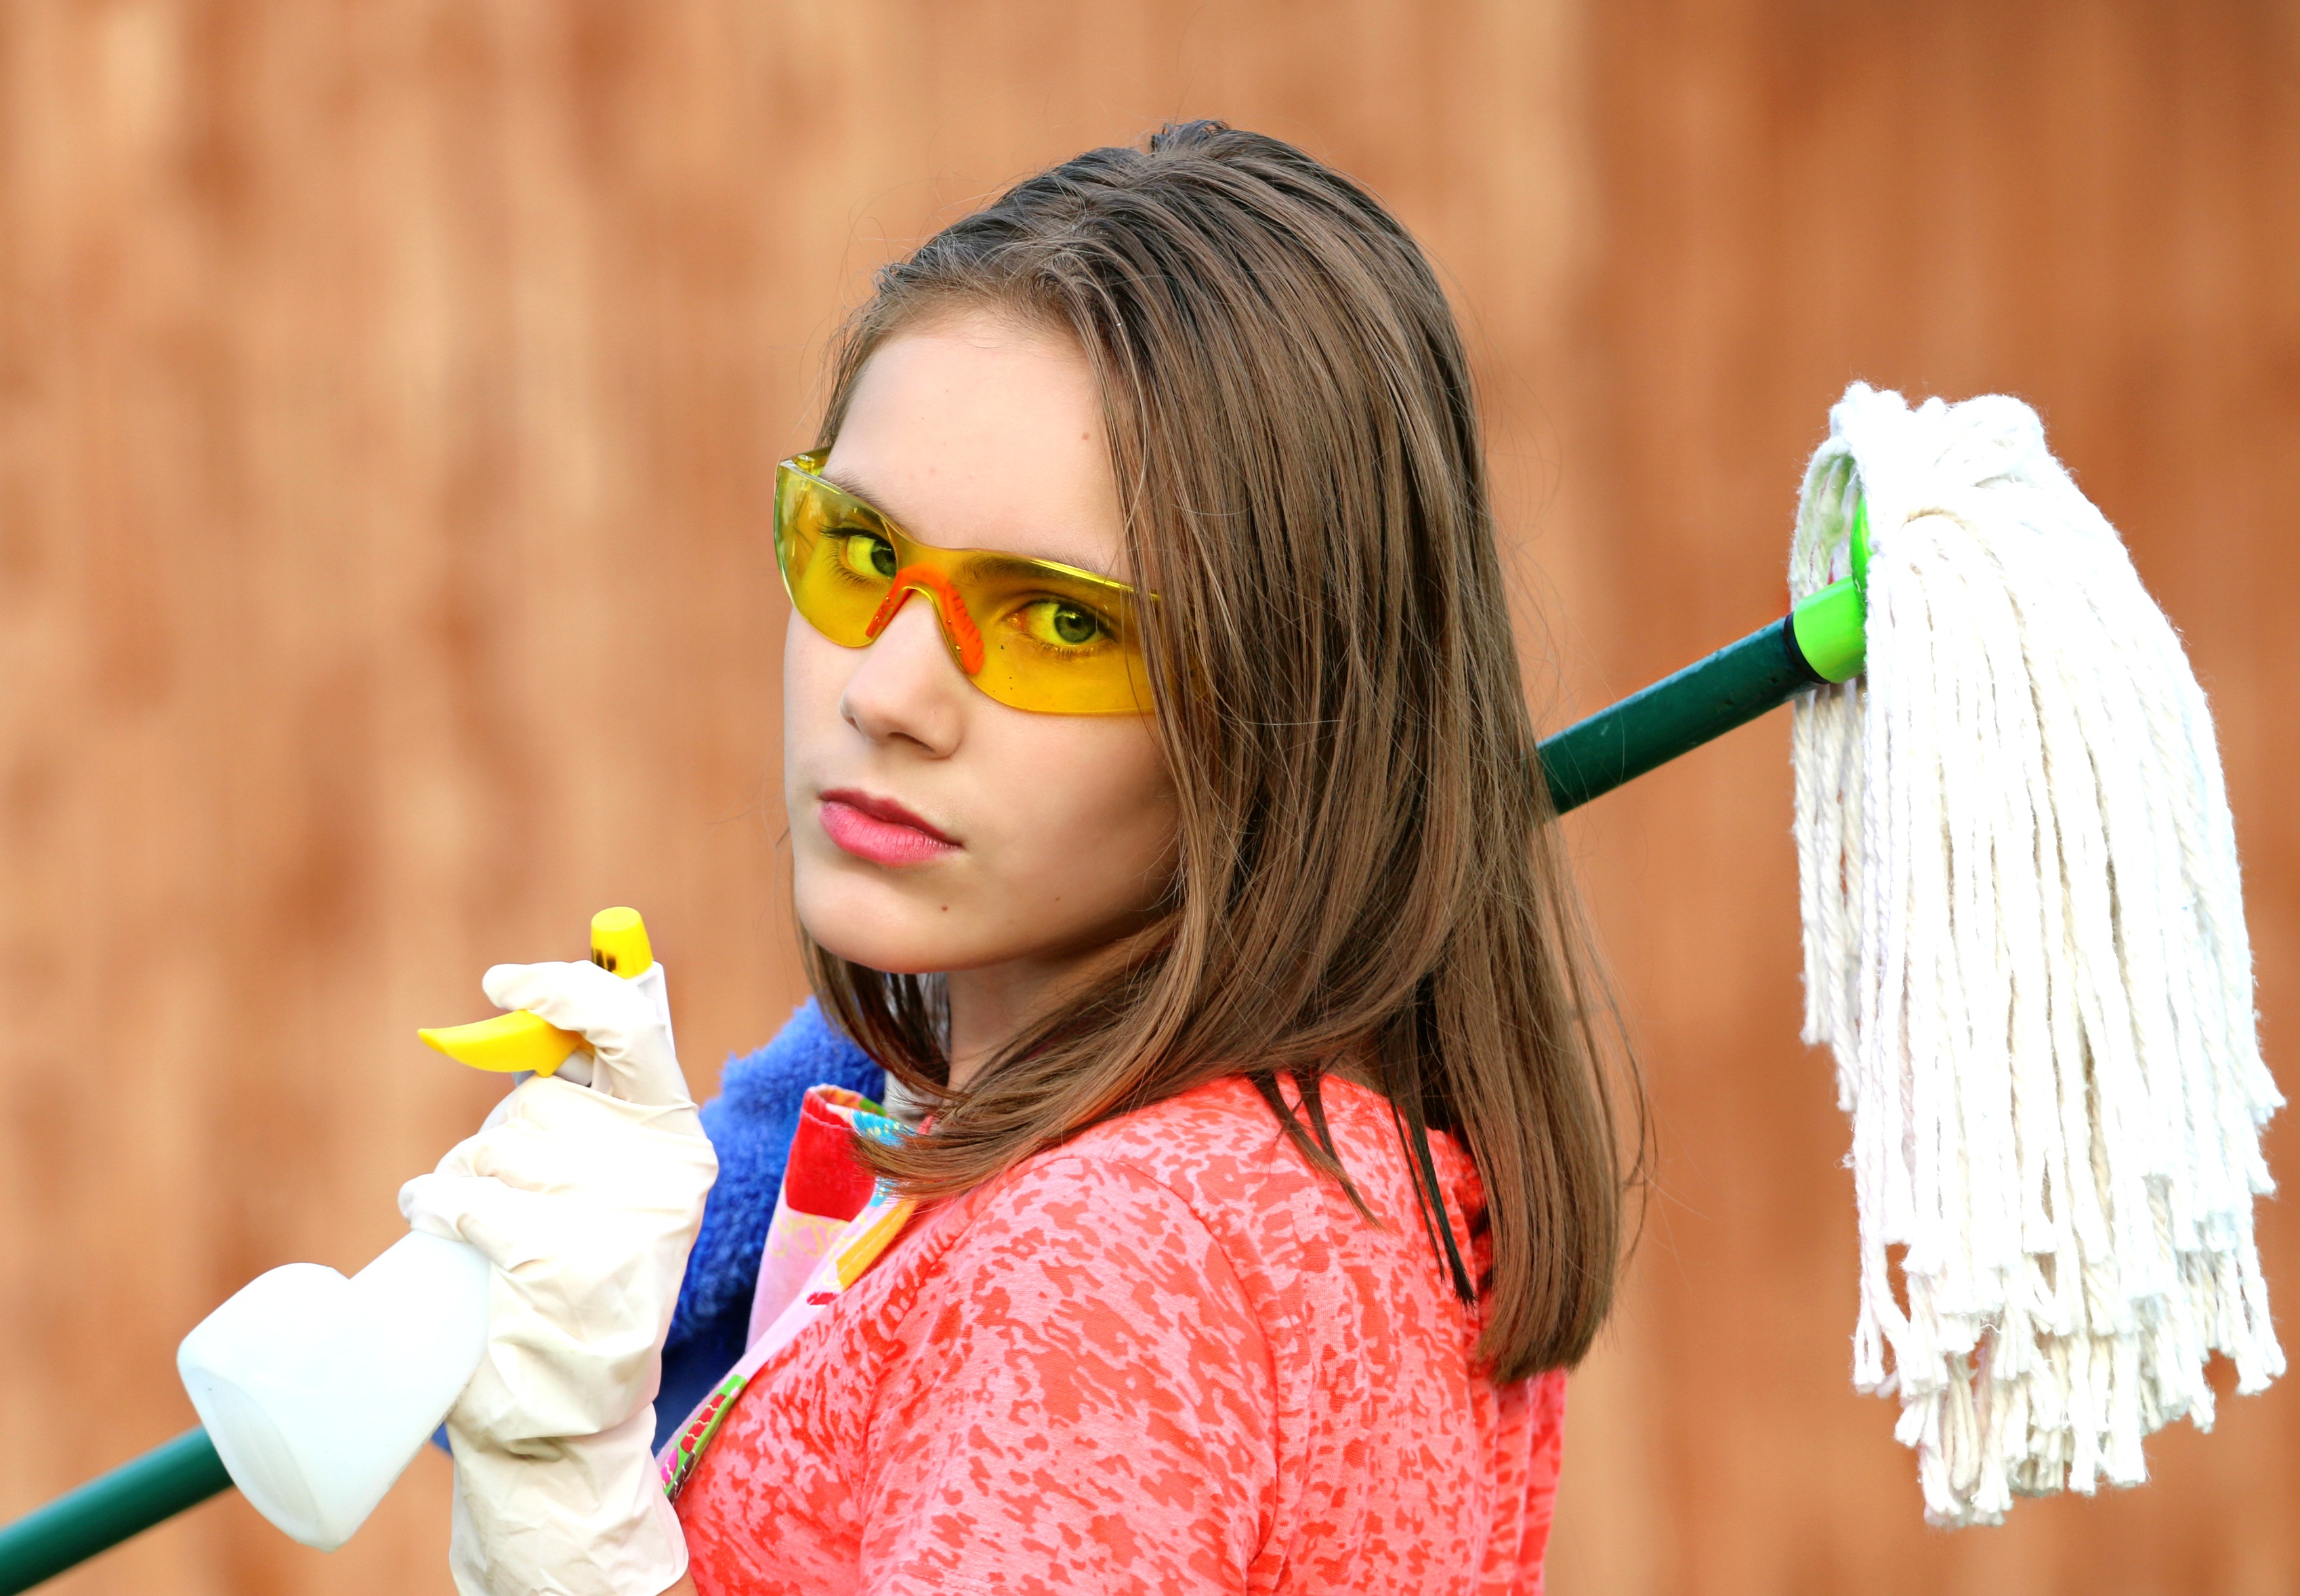
girl, green, color, clean, wash, clothing, yellow, toy, glasses, head, skin, order, mop, cleaning, costume, broom, sweetness, hygiene, accuracy, rag